Ketamine

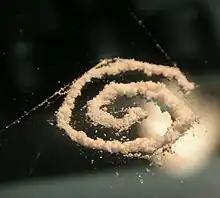
A spiral line of ketamine prepared for insufflation

In the body, ketamine undergoes extensive metabolism. It is biotransformed by CYP3A4 and CYP2B6 isoenzymes into norketamine, which, in turn, is converted by CYP2A6 and CYP2B6 into hydroxynorketamine and dehydronorketamine. Low oral bioavailability of ketamine is due to the first-pass effect and, possibly, ketamine intestinal metabolism by CYP3A4. As a result, norketamine plasma levels are several-fold higher than ketamine following oral administration, and norketamine may play a role in anesthetic and analgesic action of oral ketamine. This also explains why oral ketamine levels are independent of CYP2B6 activity, unlike subcutaneous ketamine levels.